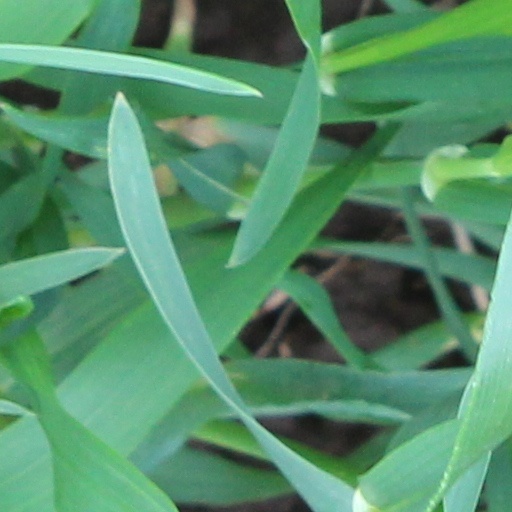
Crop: wheat